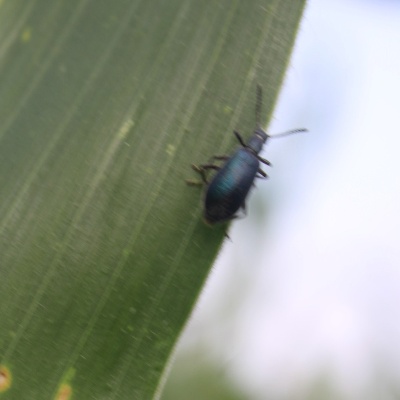
Crop: Maize
Condition: leaf beetle